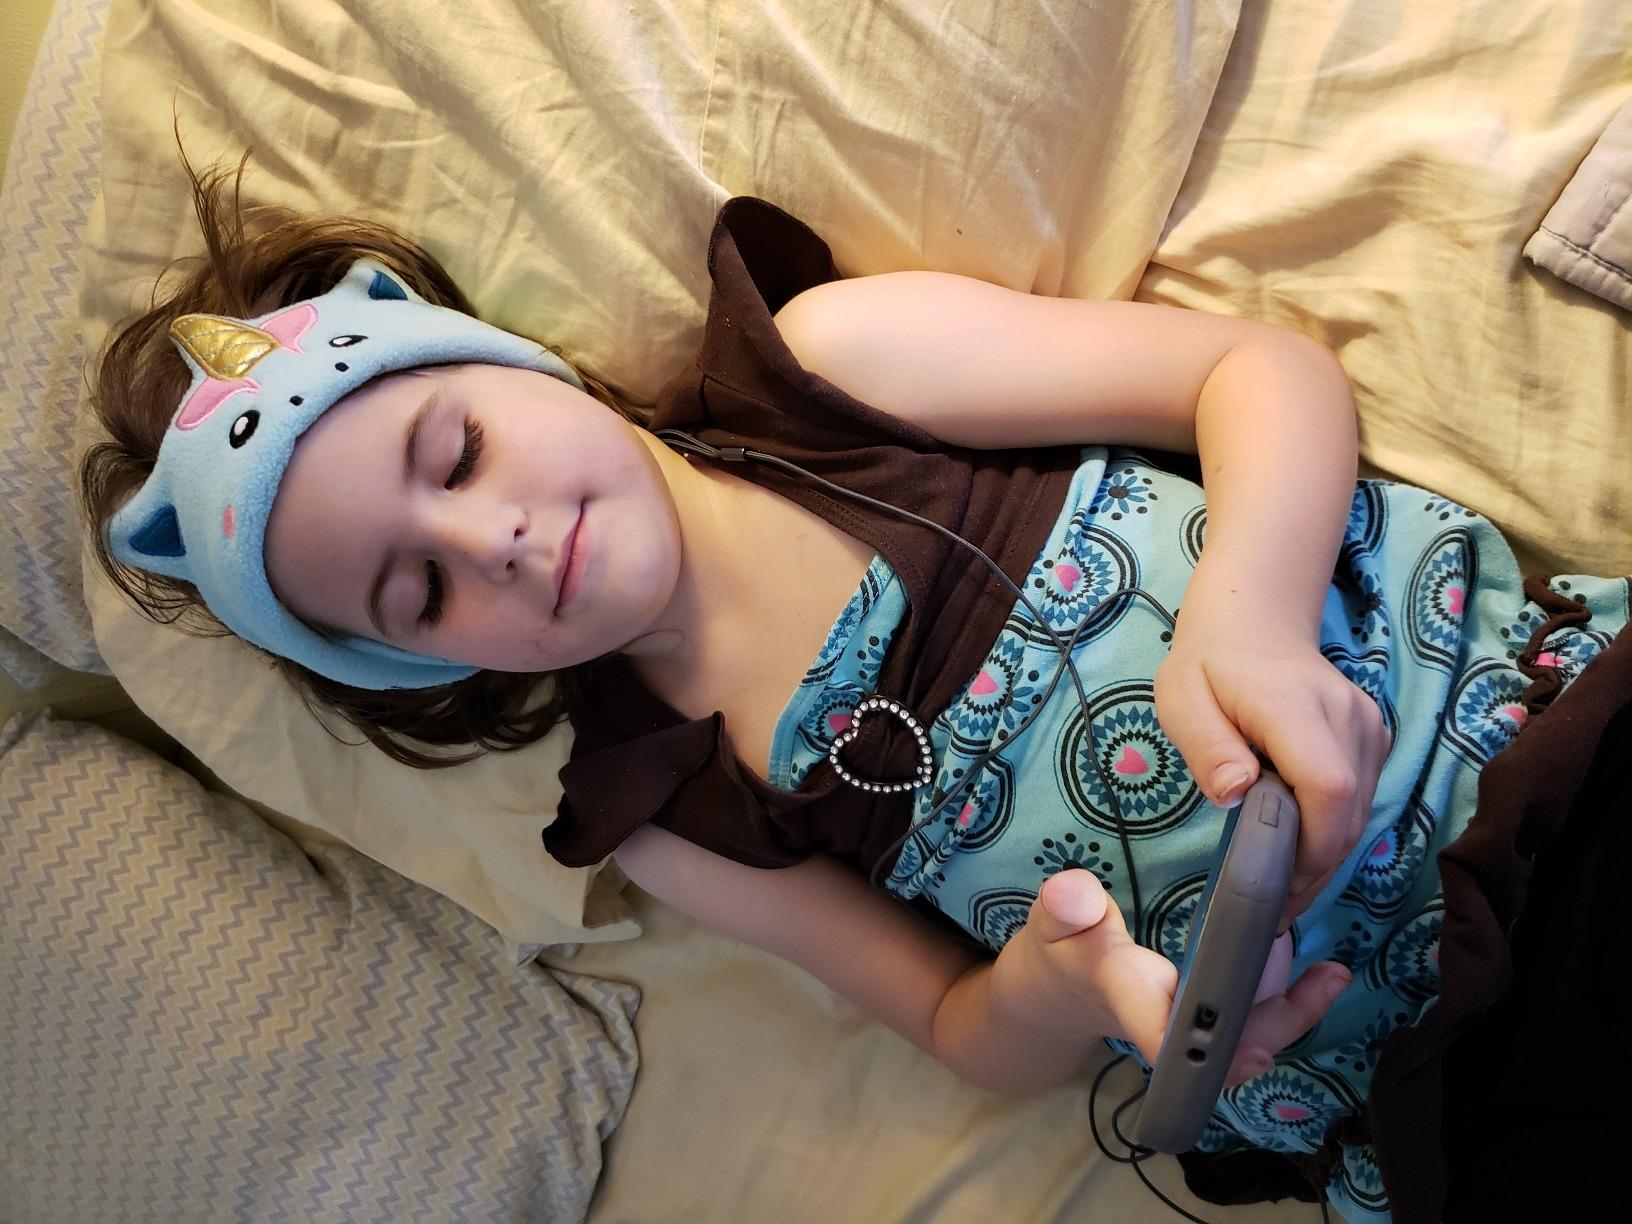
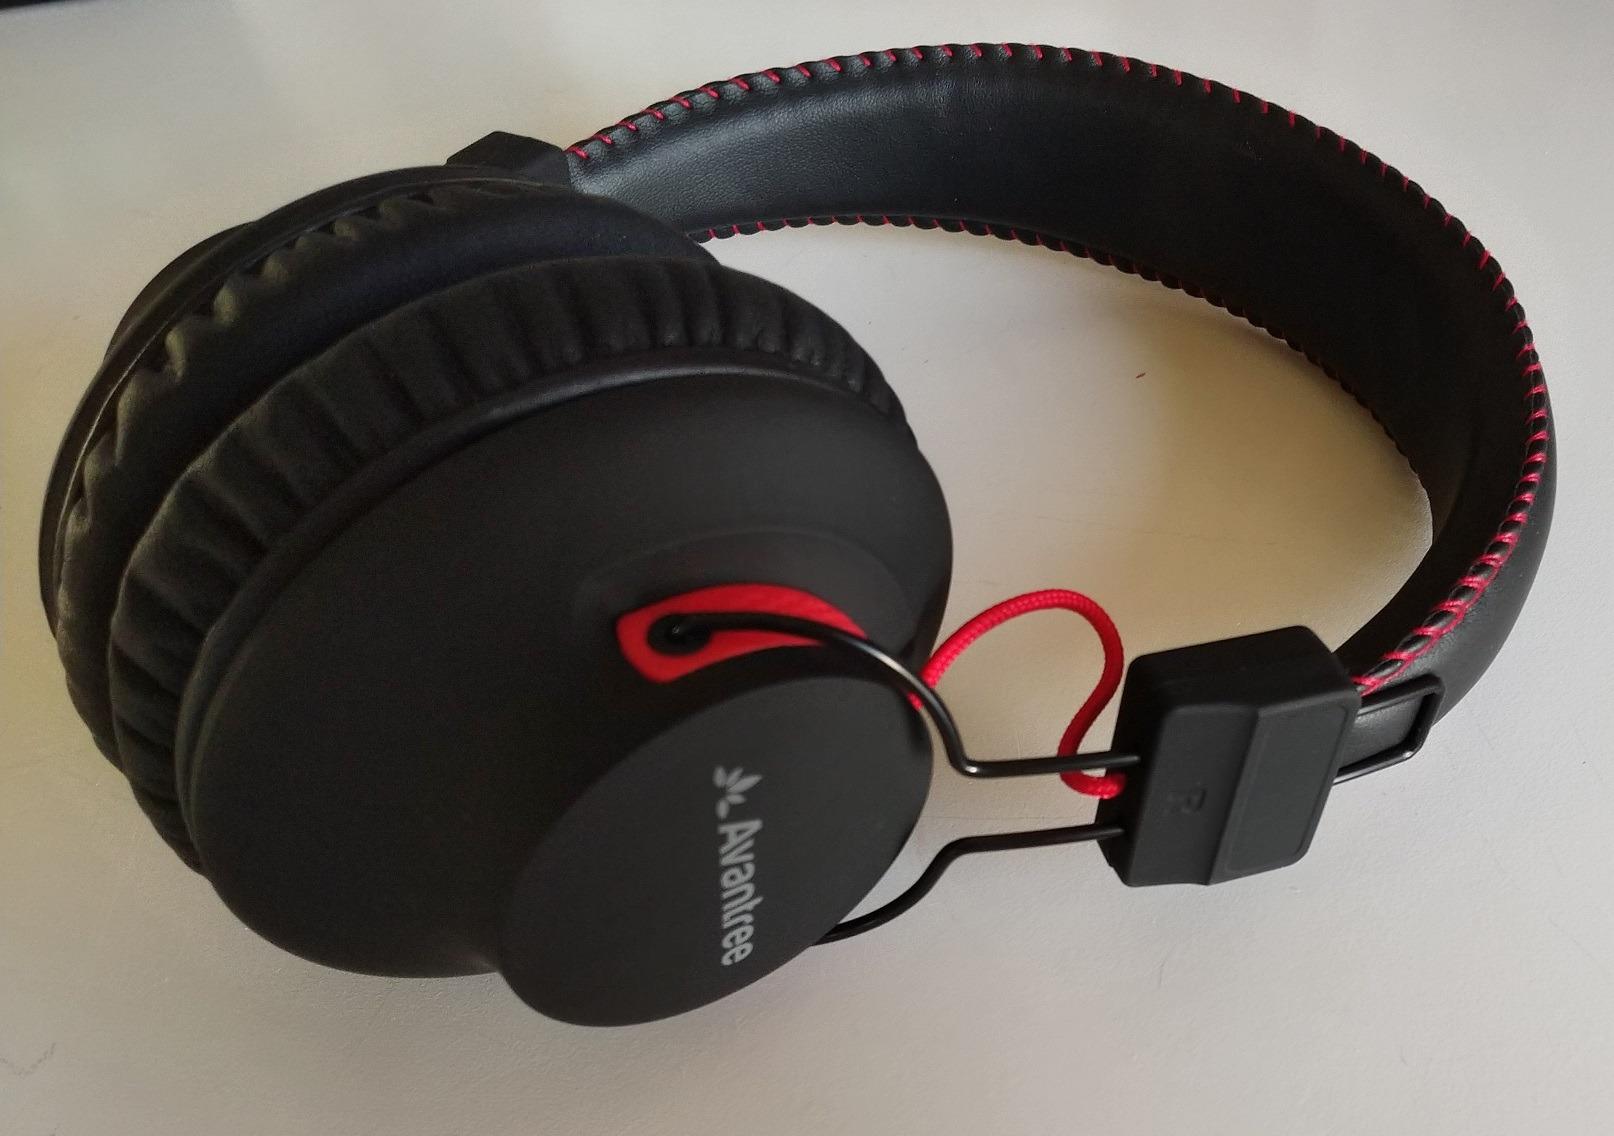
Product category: headphones
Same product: no